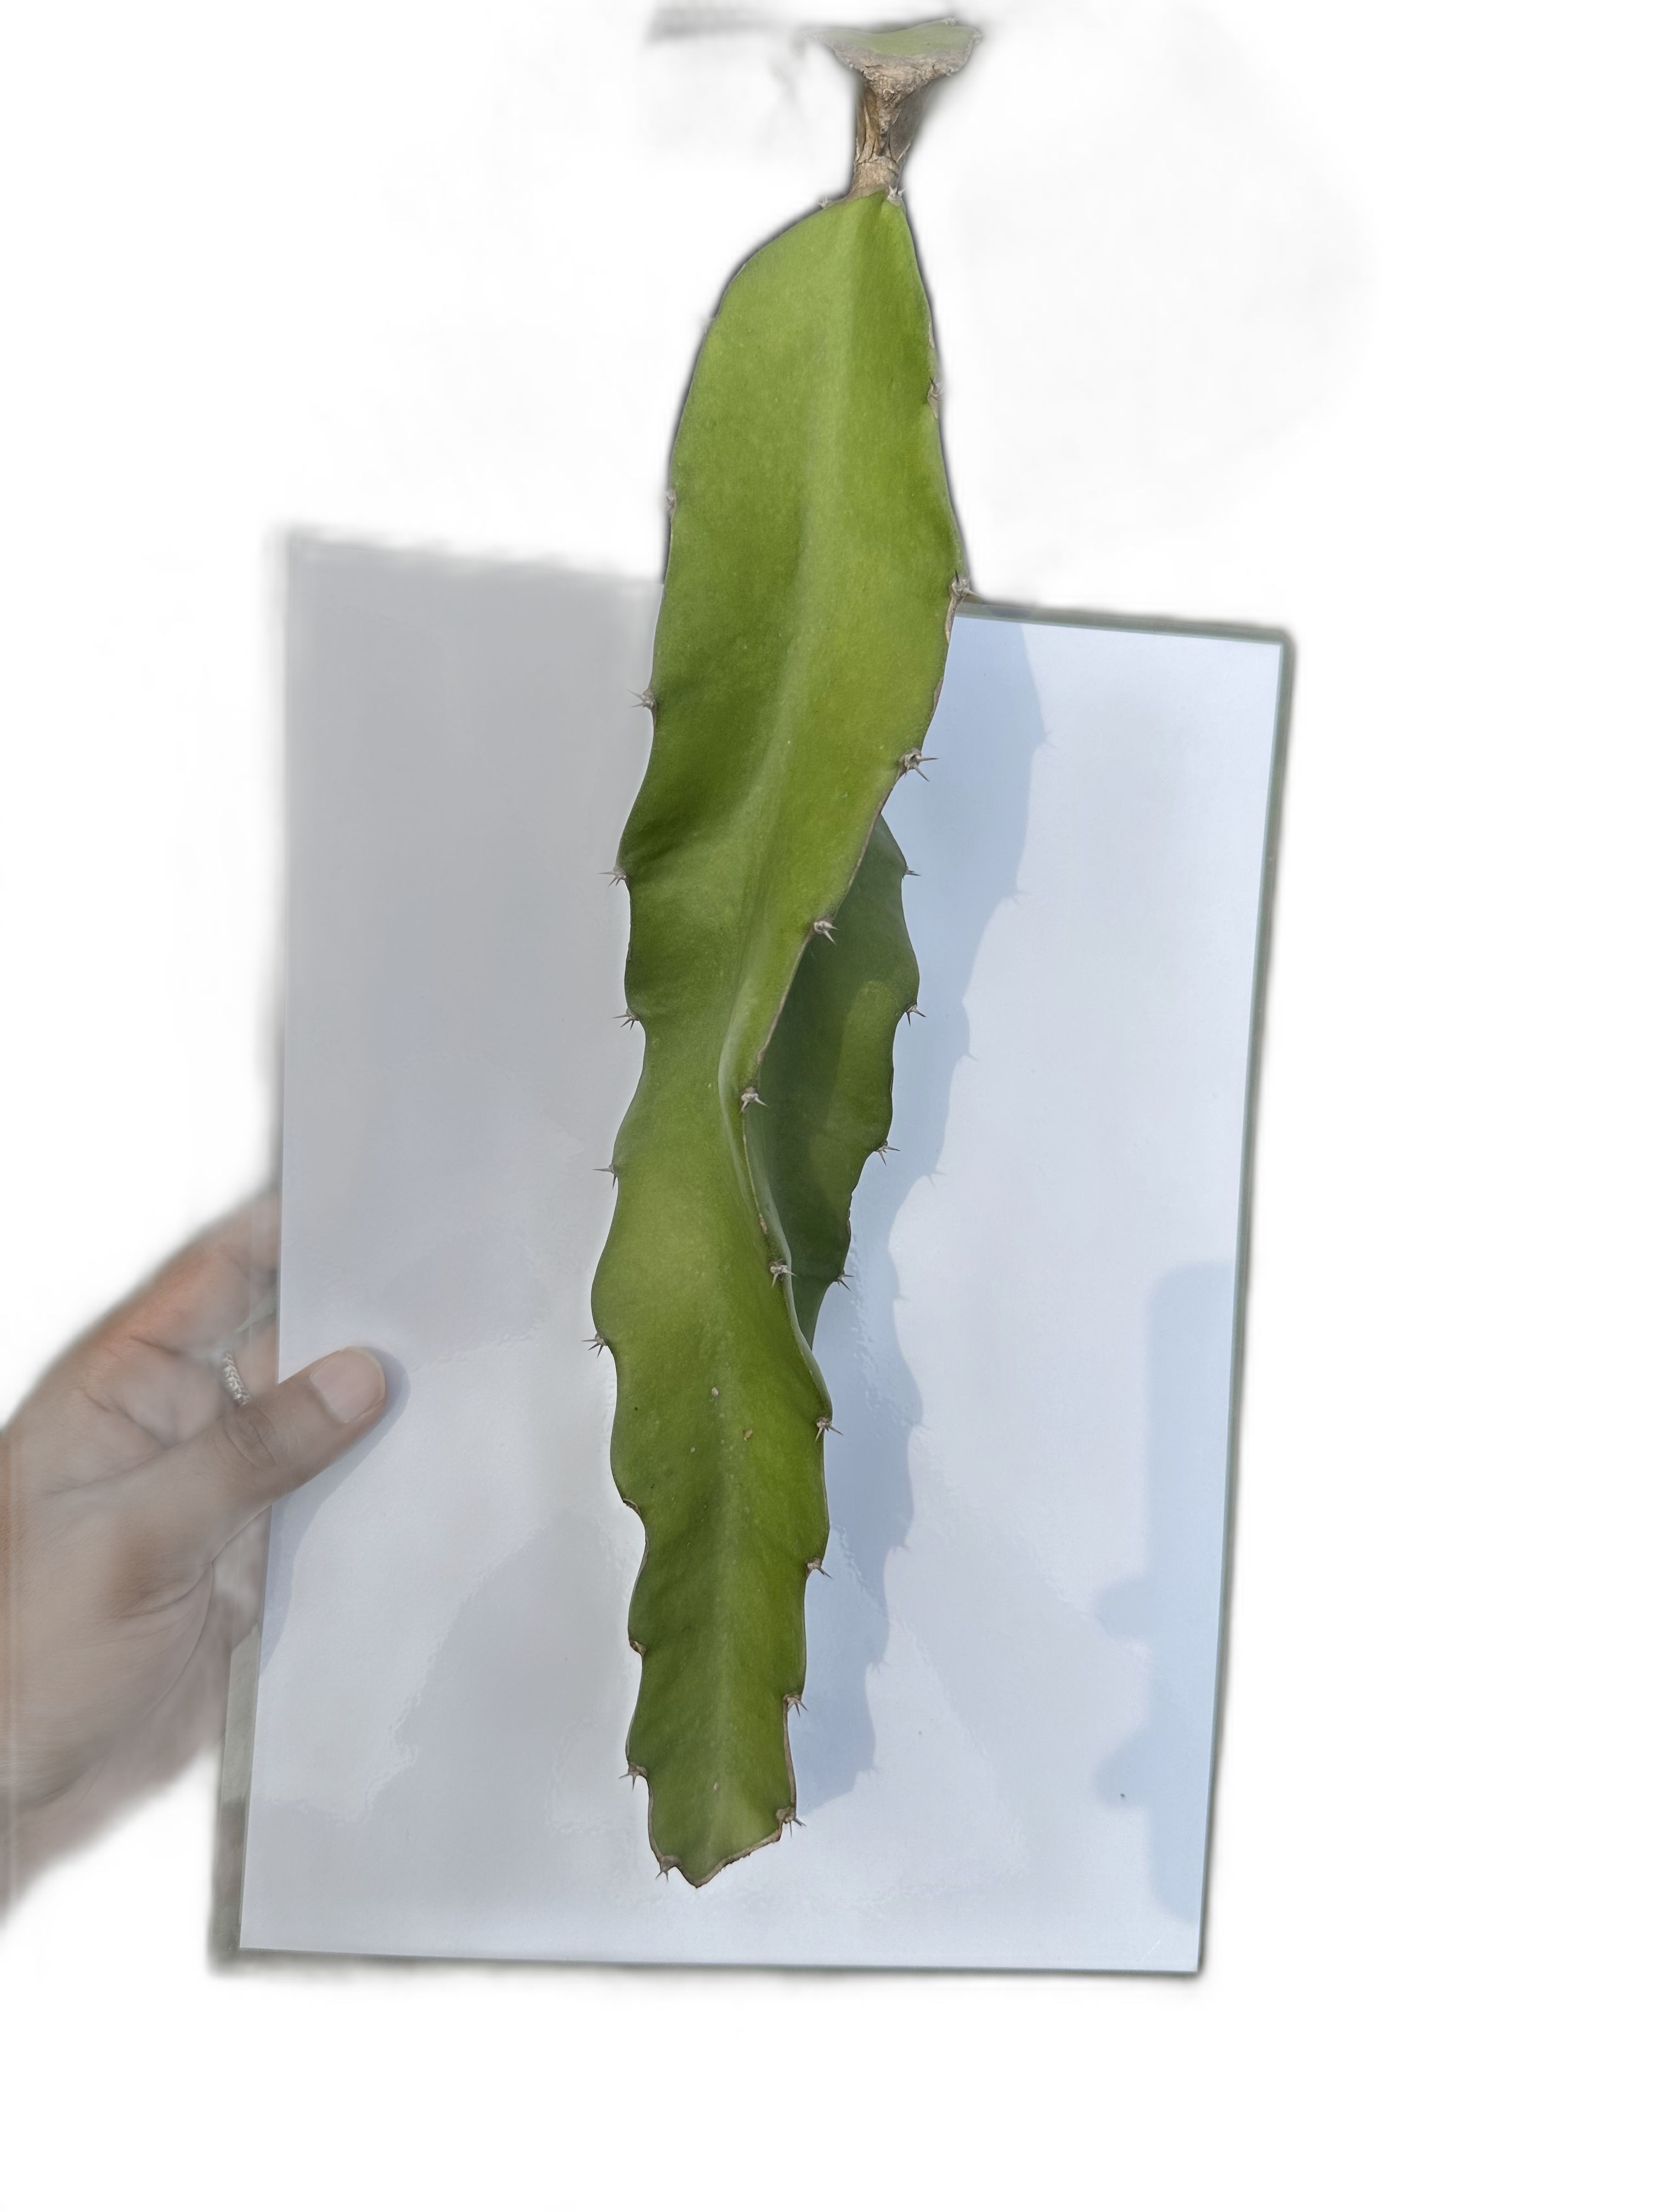
Label: Good leaf